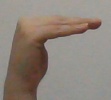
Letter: haa